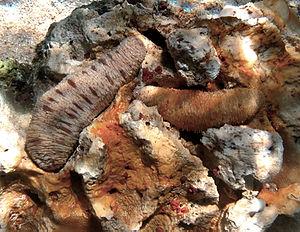
Holothuries Holothuria arenicola à la Réunion.
Holothuria est un genre d'holothuries de la famille des Holothuriidae.
Les échinodermes forment un embranchement d'animaux marins benthiques présents à toutes les profondeurs océaniques, et dont les premières traces fossiles remontent au Cambrien.
Holothuria (Thymiosycia) est un sous-genre de concombre de mer de la famille des Holothuriidae.